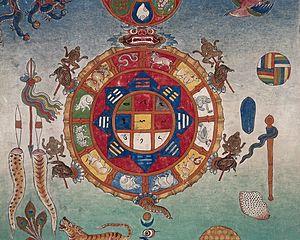
L'astrologie tibétaine, Tsirikpa tibétain : རྩིས་རིག་པ, Wylie : rtsis rig pa signifiant science des calculs est l'une des cinq sciences mineures du Tibet. Elle est classée en « astrologie blanche », tibétain : དཀར་རྩིས།, Wylie : dkar rtsis, THL : kar tsi, d'origine indienne, « astrologie noire », tibétain : ནག་རྩིས།, Wylie : nag rtsis, THL : nak tsi, d'origine chinoise, et « astrologie des voyelles surgissantes », tibétain : ཡང་འཆར, Wylie : yang 'char, THL : yangchar.